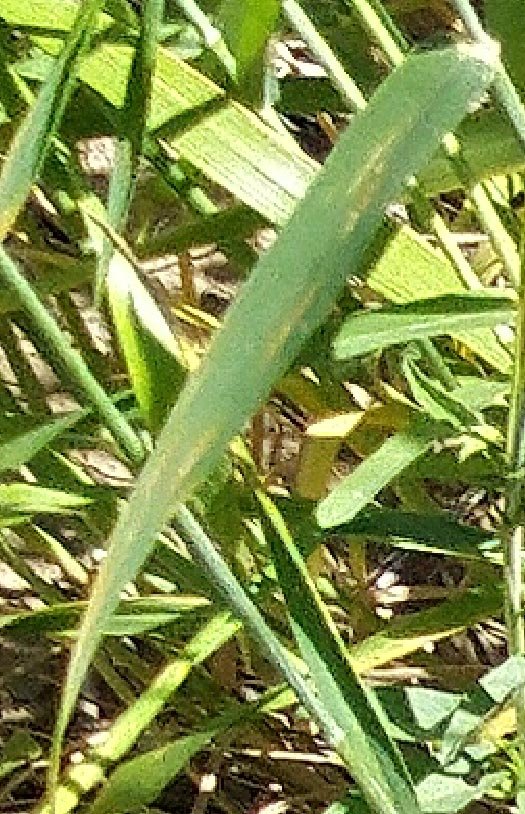
Label: Wheat___Healthy